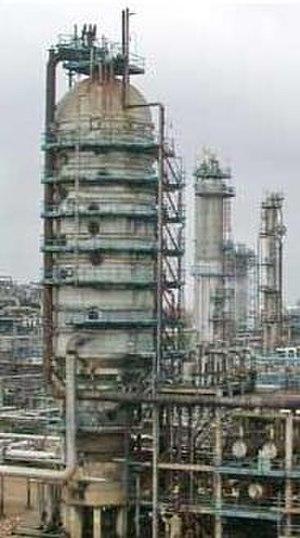
La distillation du pétrole comprend deux procédés distincts : la distillation atmosphérique et la distillation sous vide.